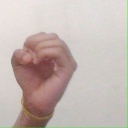
अक्षर: ऊ